Catholic Women's League

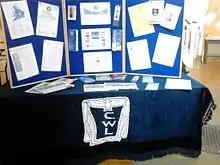
A stall for the CWL at Saint Pancras Church, Ipswich

The Catholic Women's League (CWL) is a Catholic lay organisation founded in 1906 by Margaret Fletcher. Originally intended to bring together Catholic women in England, the organization has grown, and may be found in numerous Commonwealth countries. It is especially flourishing in Canada, Australia, New Zealand and Hong Kong. Membership consists mainly of women who are members of the Catholic Church, and who work together to promote Catholic values and to carry out volunteer and charitable work.